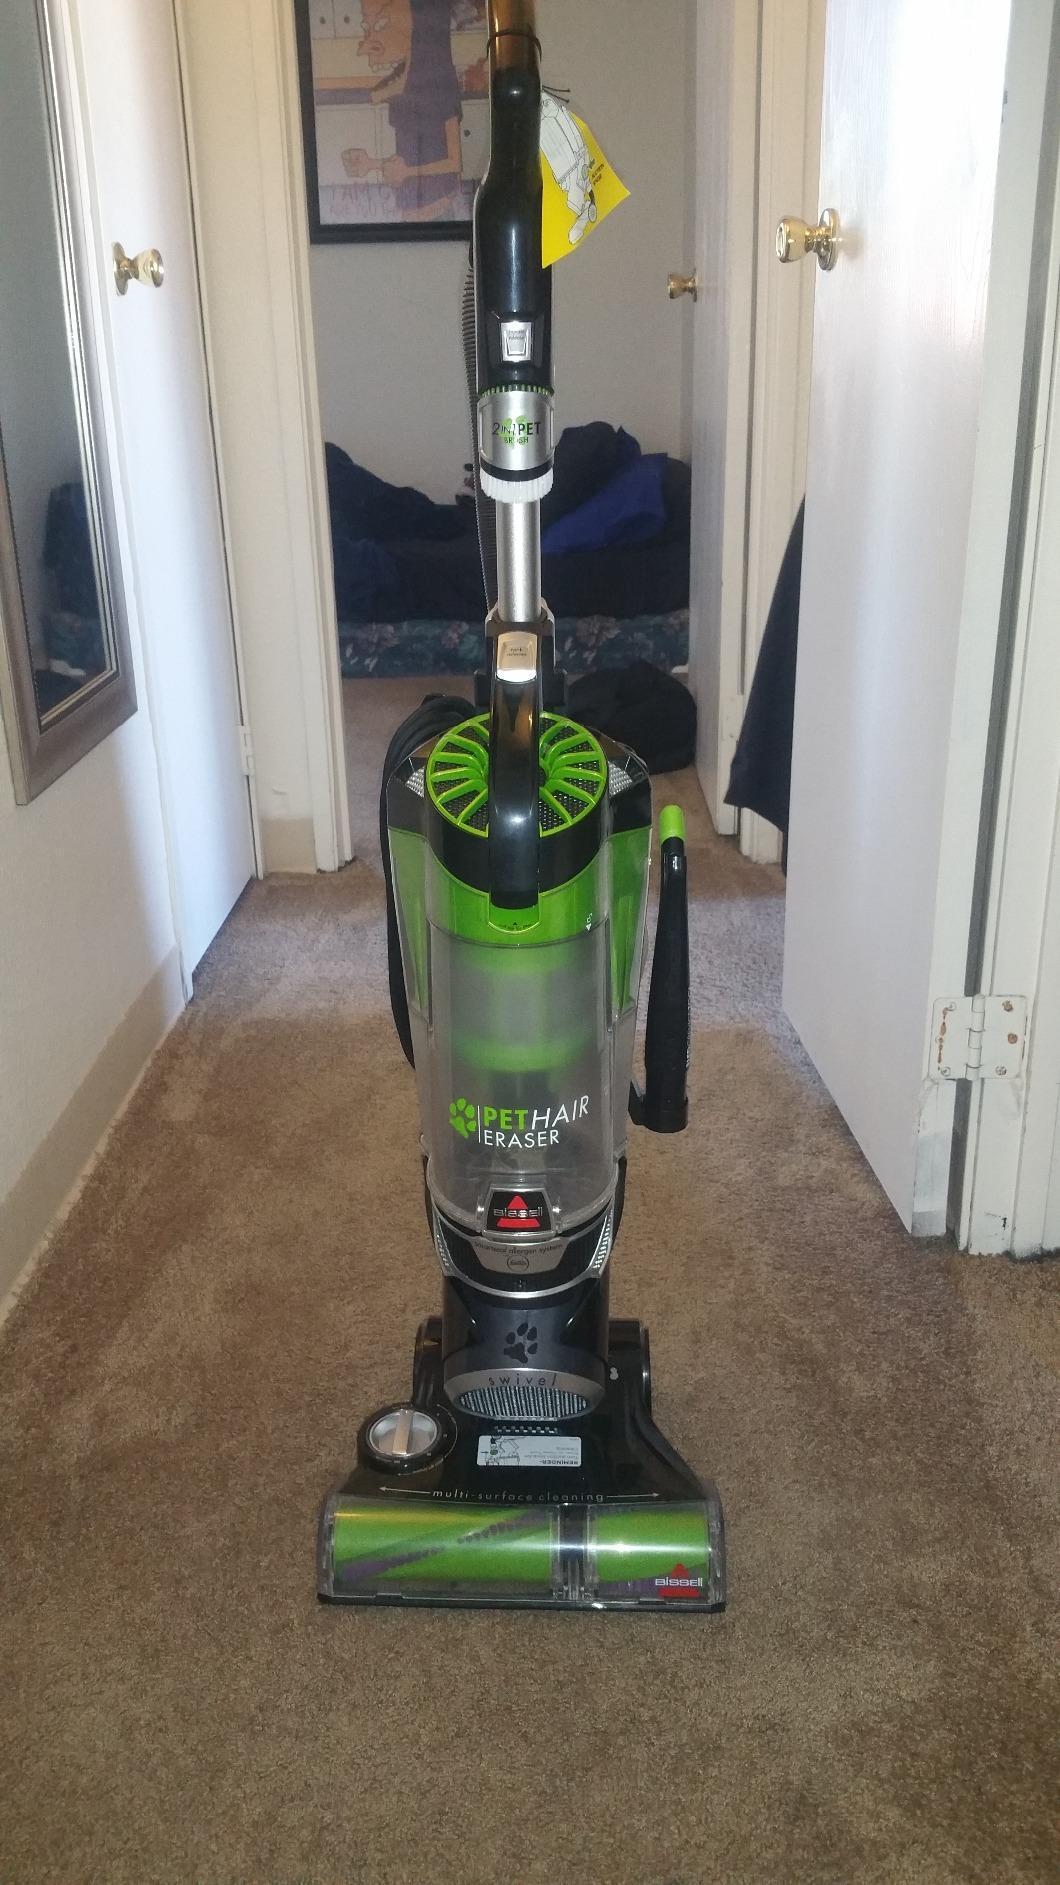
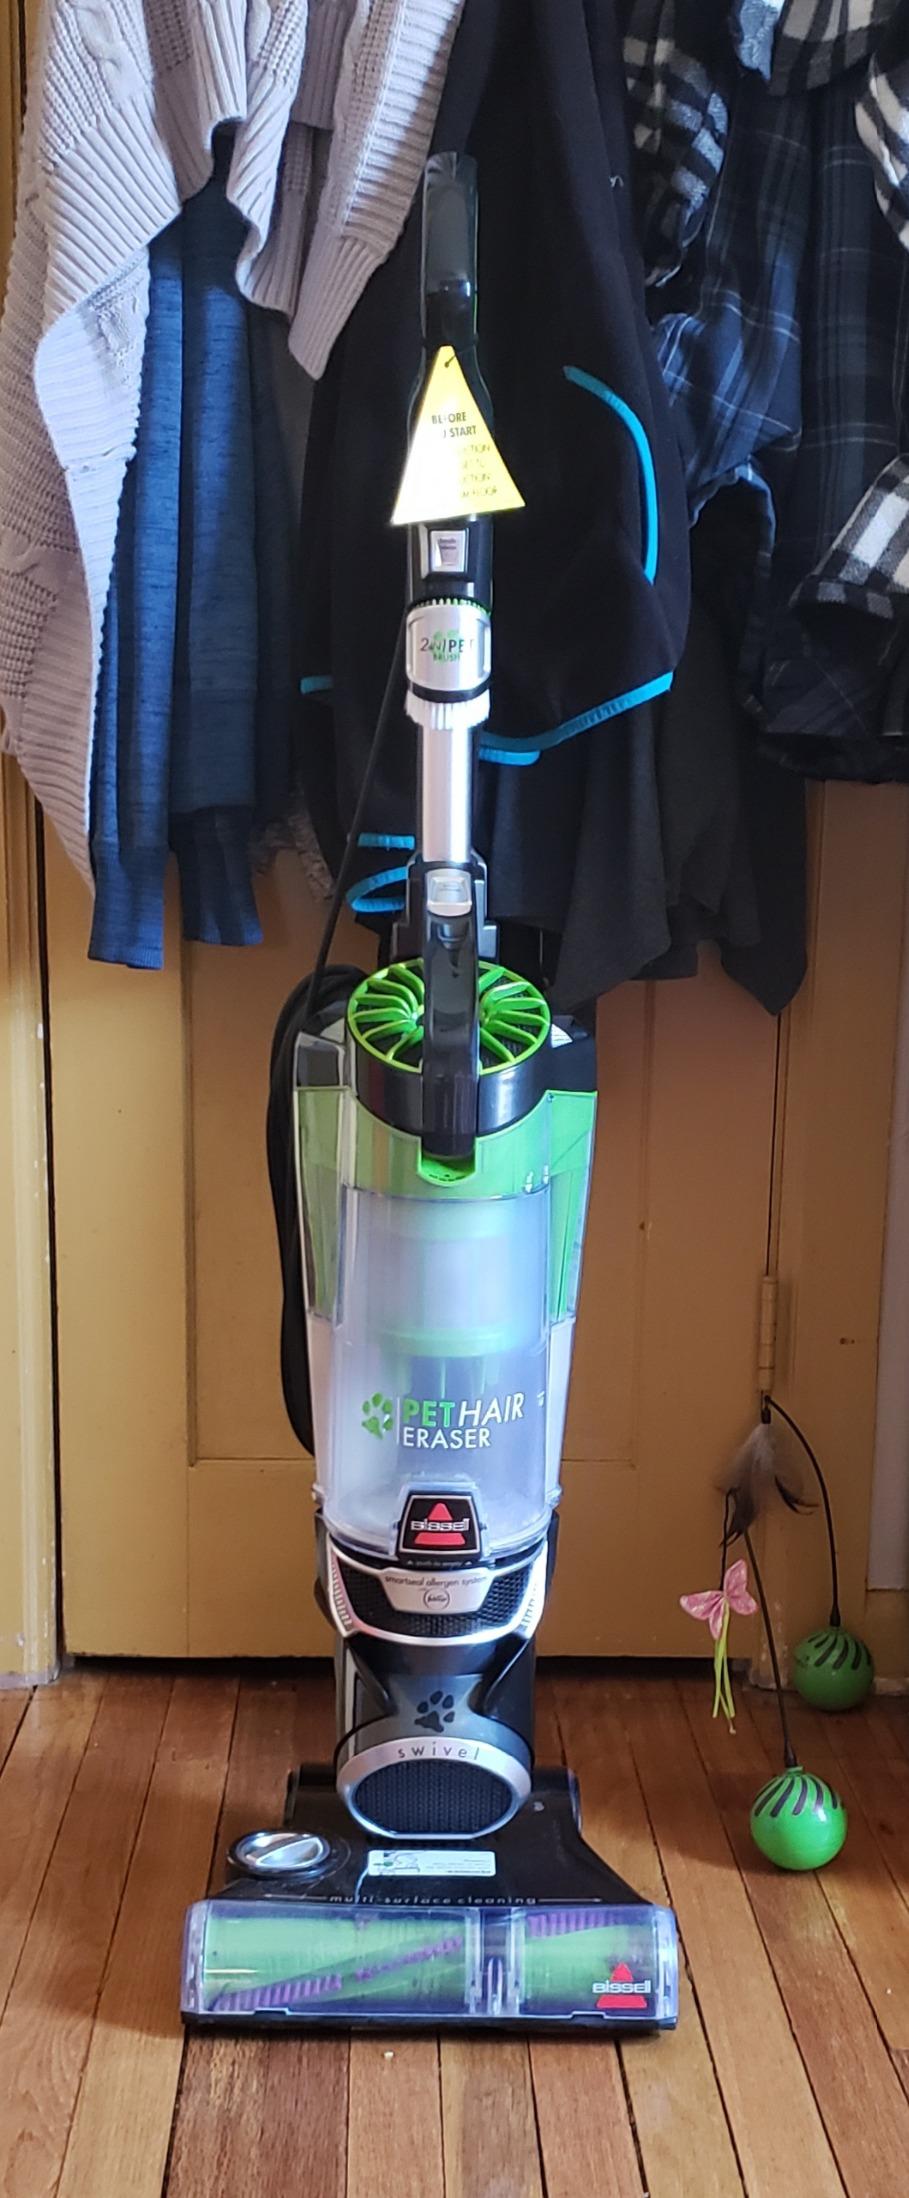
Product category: items_vacuum
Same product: yes